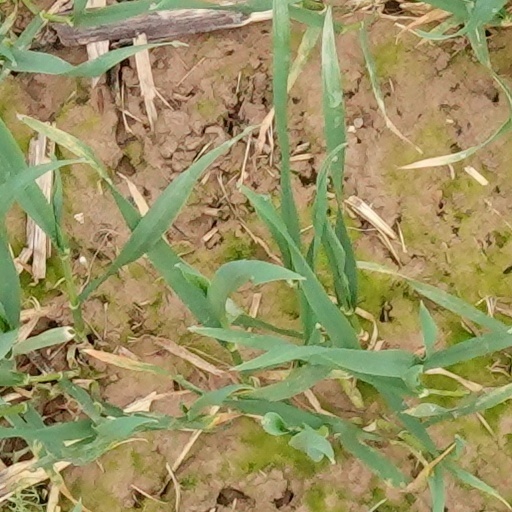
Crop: wheat